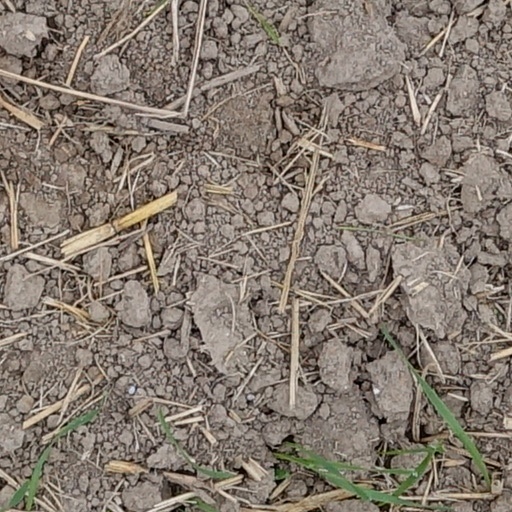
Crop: wheat